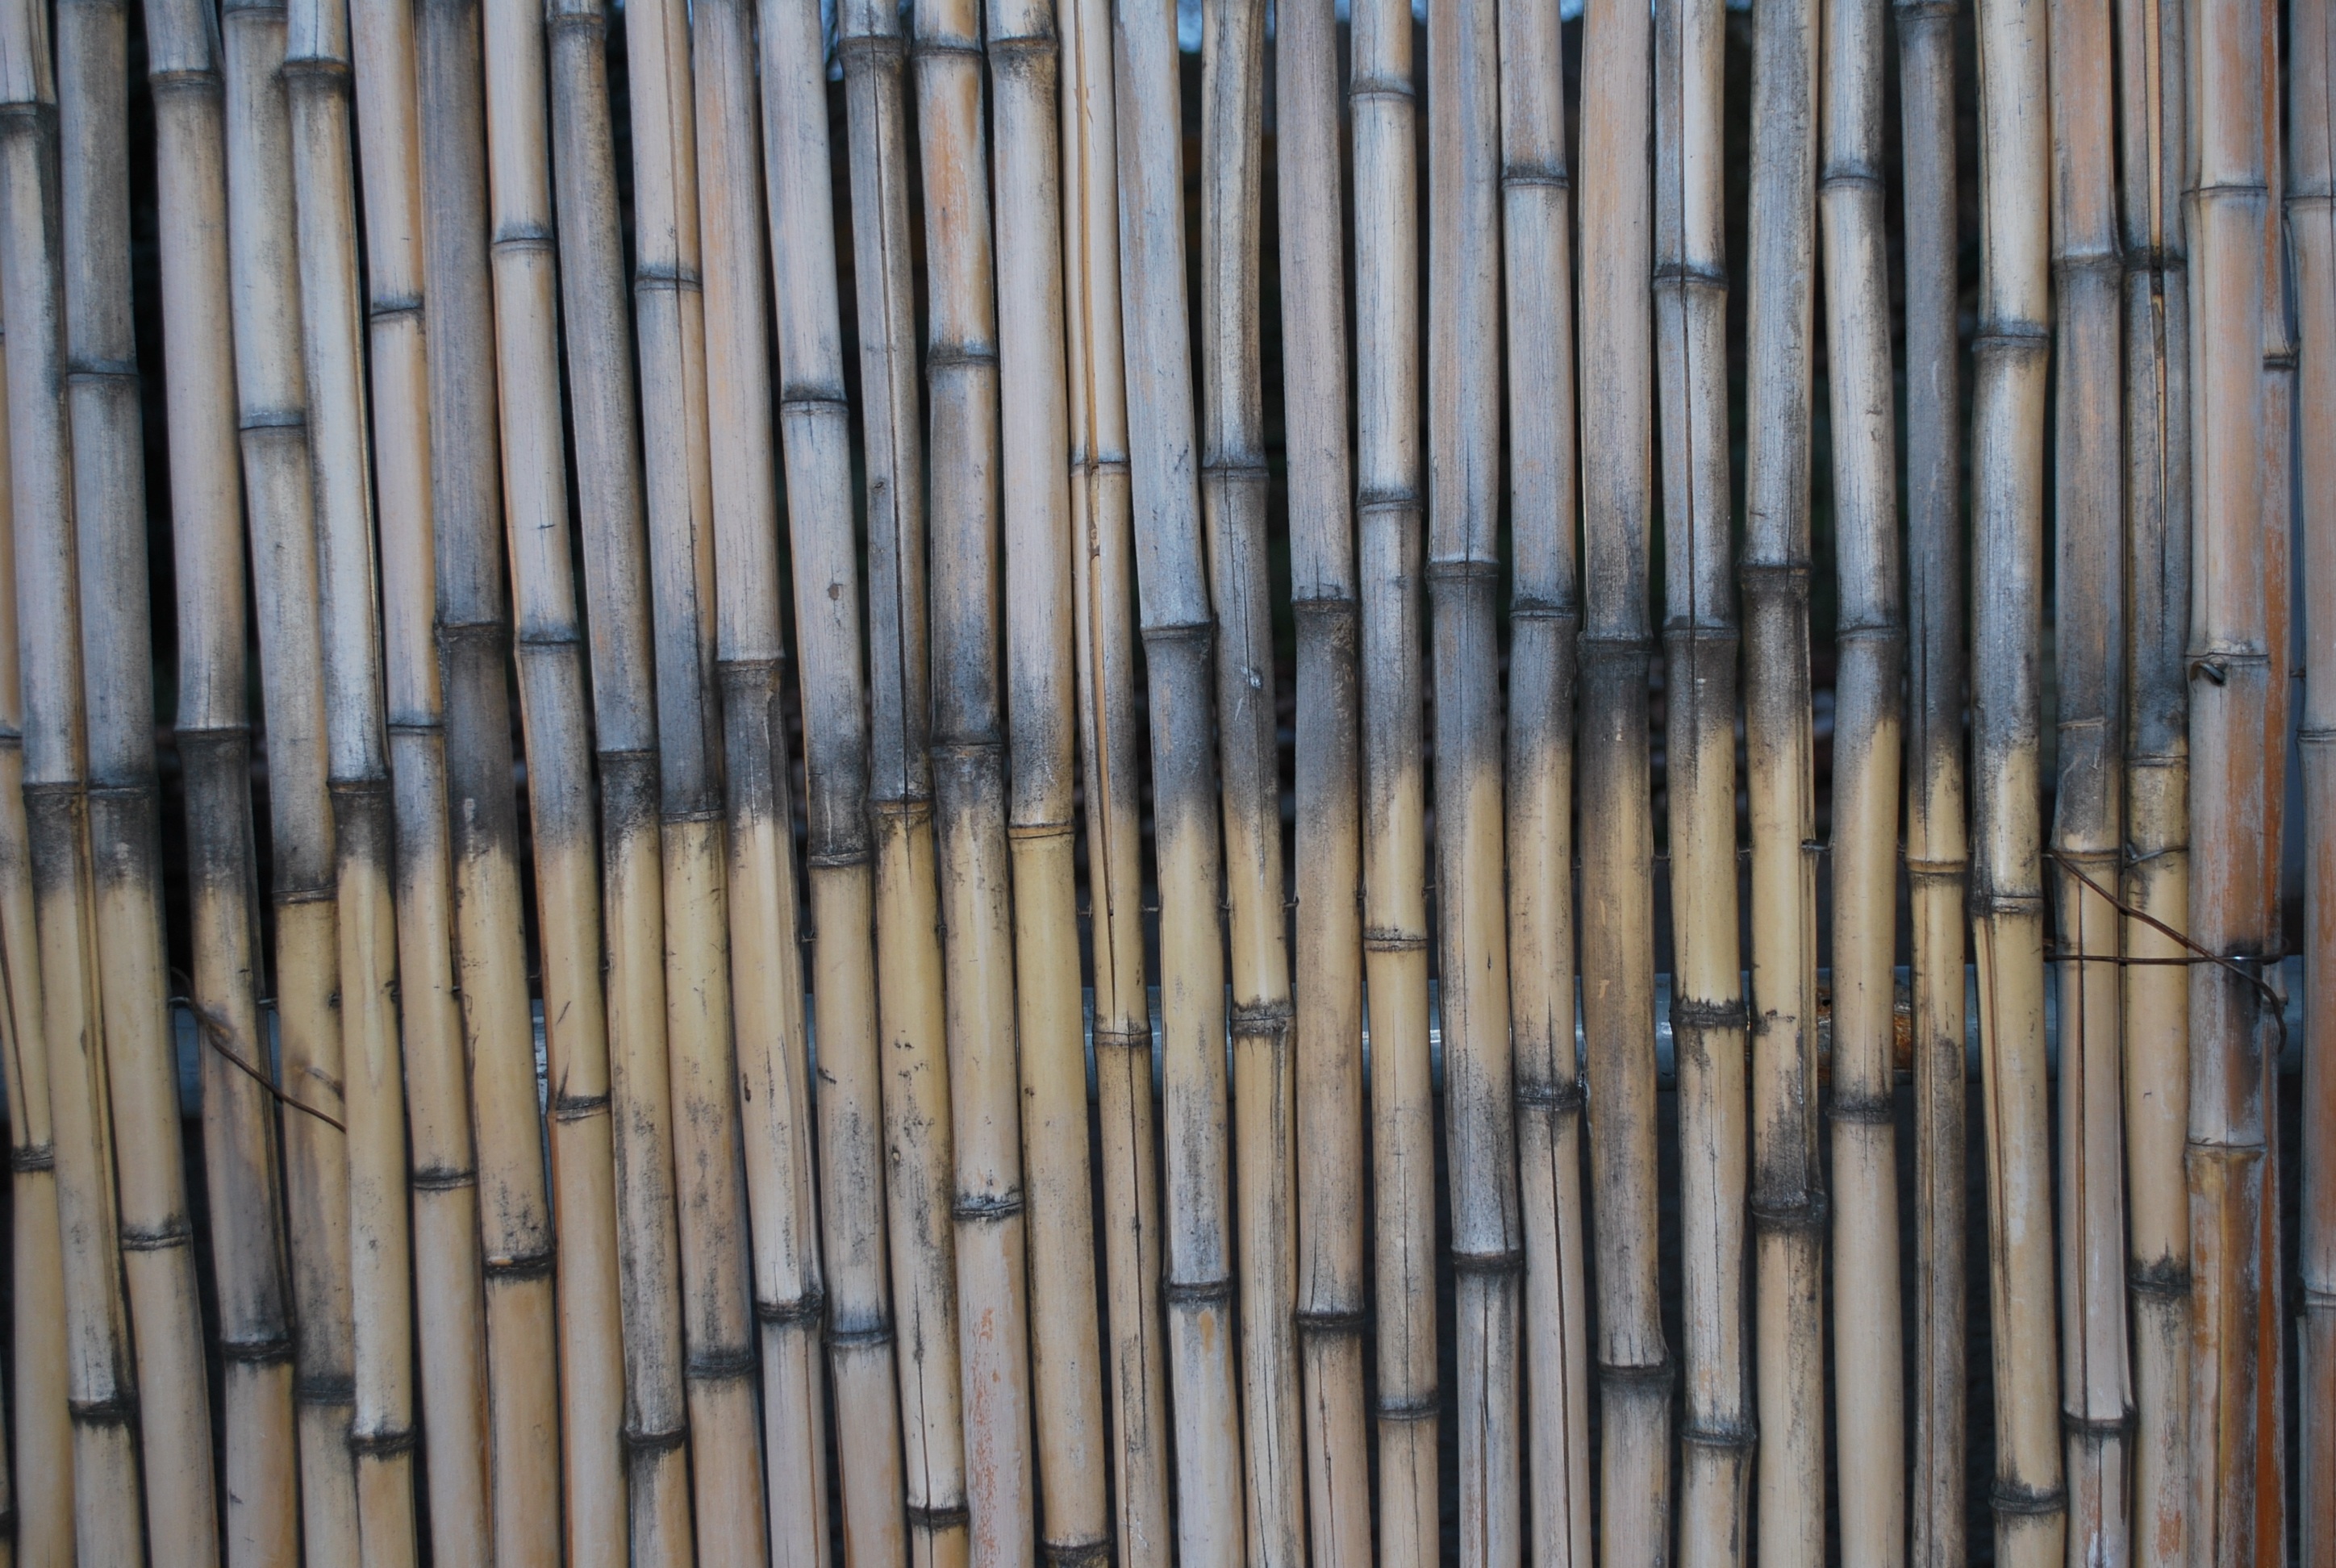
nature, fence, wood, texture, floor, interior, wall, asian, decoration, pattern, line, chinese, macro, natural, brown, rug, facade, japan, decor, material, wicker, surface, striped, interior design, sushi, mat, design, japanese, wooden, mesh, style, bamboo, oriental, traditional, backdrop, organic, woven, flooring, outdoor structure, home fencing